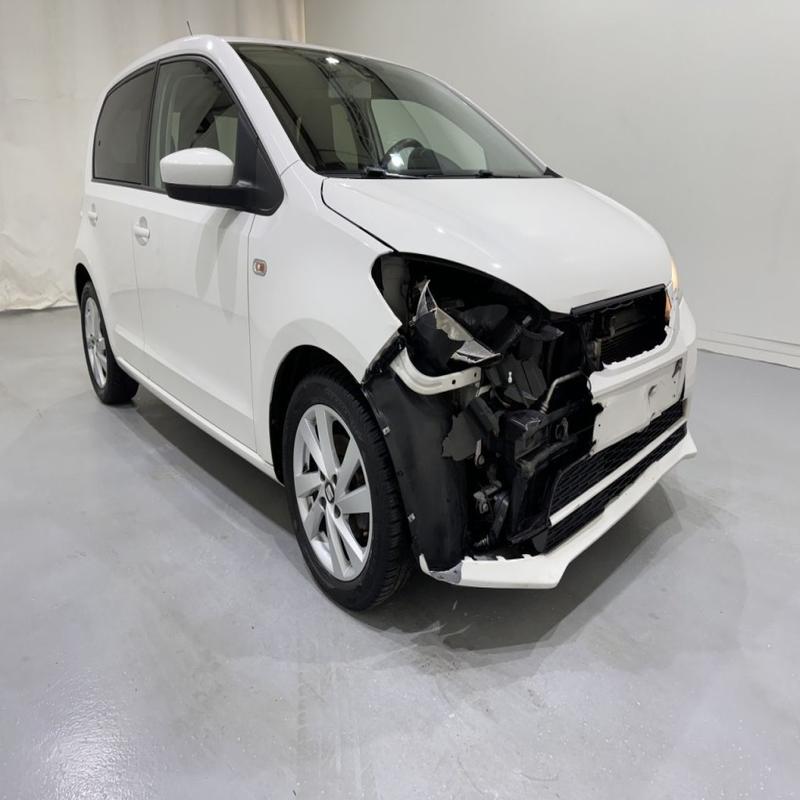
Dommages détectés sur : pare-choc avant, feu avant gauche, capot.
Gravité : majeur